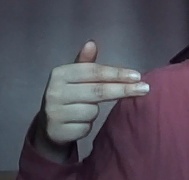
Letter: ghain